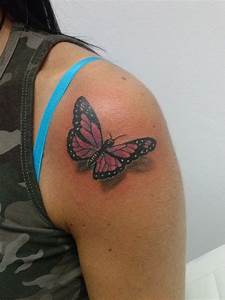
Label: butterfly